Observance of Christmas by country

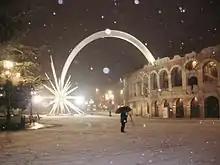
Christmas lights in Verona, Italy

Finnish people clean their homes well before Christmas and prepare special treats for the festive season. A sheaf of grain, nuts and seeds are tied on a pole, which is placed in the garden for the birds to feed on. Spruce trees are cut or bought from a market and taken to homes on or a few days before Christmas Eve and are decorated. Candles are lit on the Christmas tree, which is traditionally decorated using apples and other fruit, candies, paper flags, cotton and tinsel, in addition to Christmas ornaments such as stars or baubles. Actual candles are no longer used, being replaced by incandescent or LED lamps. A star symbolizing the Star of Bethlehem is placed at the top of the tree. Just before the Christmas festivities begin, people usually take a Christmas sauna. The tradition is very old; unlike on normal days, when one would go to the sauna in the evening, on Christmas Eve it is done before sunset. This tradition is based on a pre-20th century belief that the spirits of the dead return and have a sauna at the usual sauna hours.